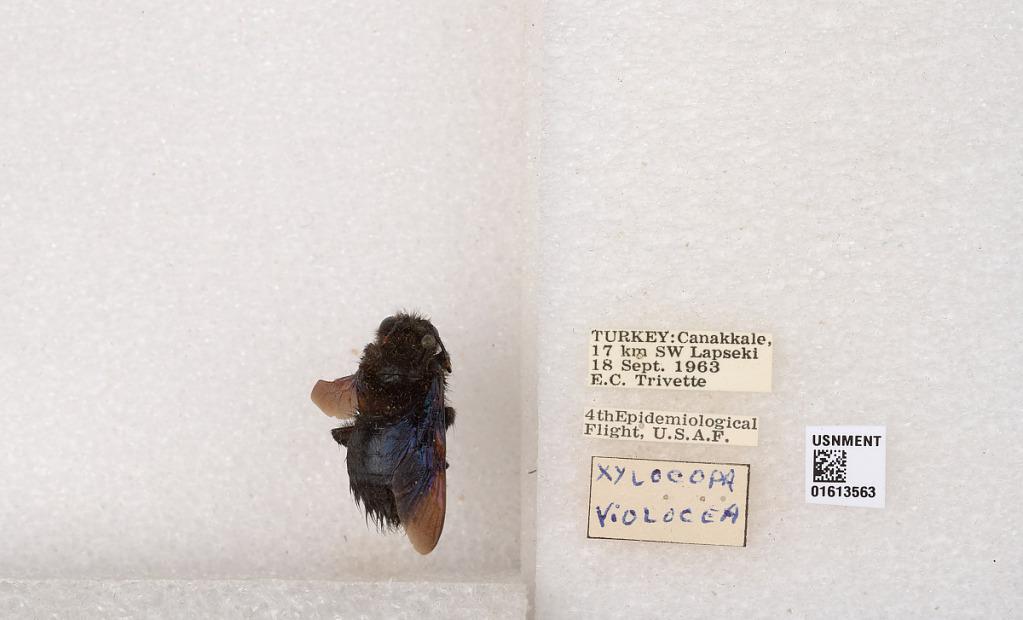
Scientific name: Xylocopa (Xylocopa) violacea (Linnaeus)
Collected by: E. Trivette
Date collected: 1963-9-18
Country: Turkey
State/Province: Canakkale
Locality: Canakkale, 17 m SW Lapseki